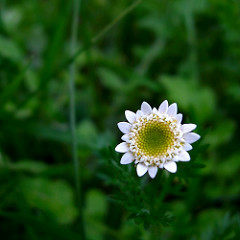
Flower: daisy